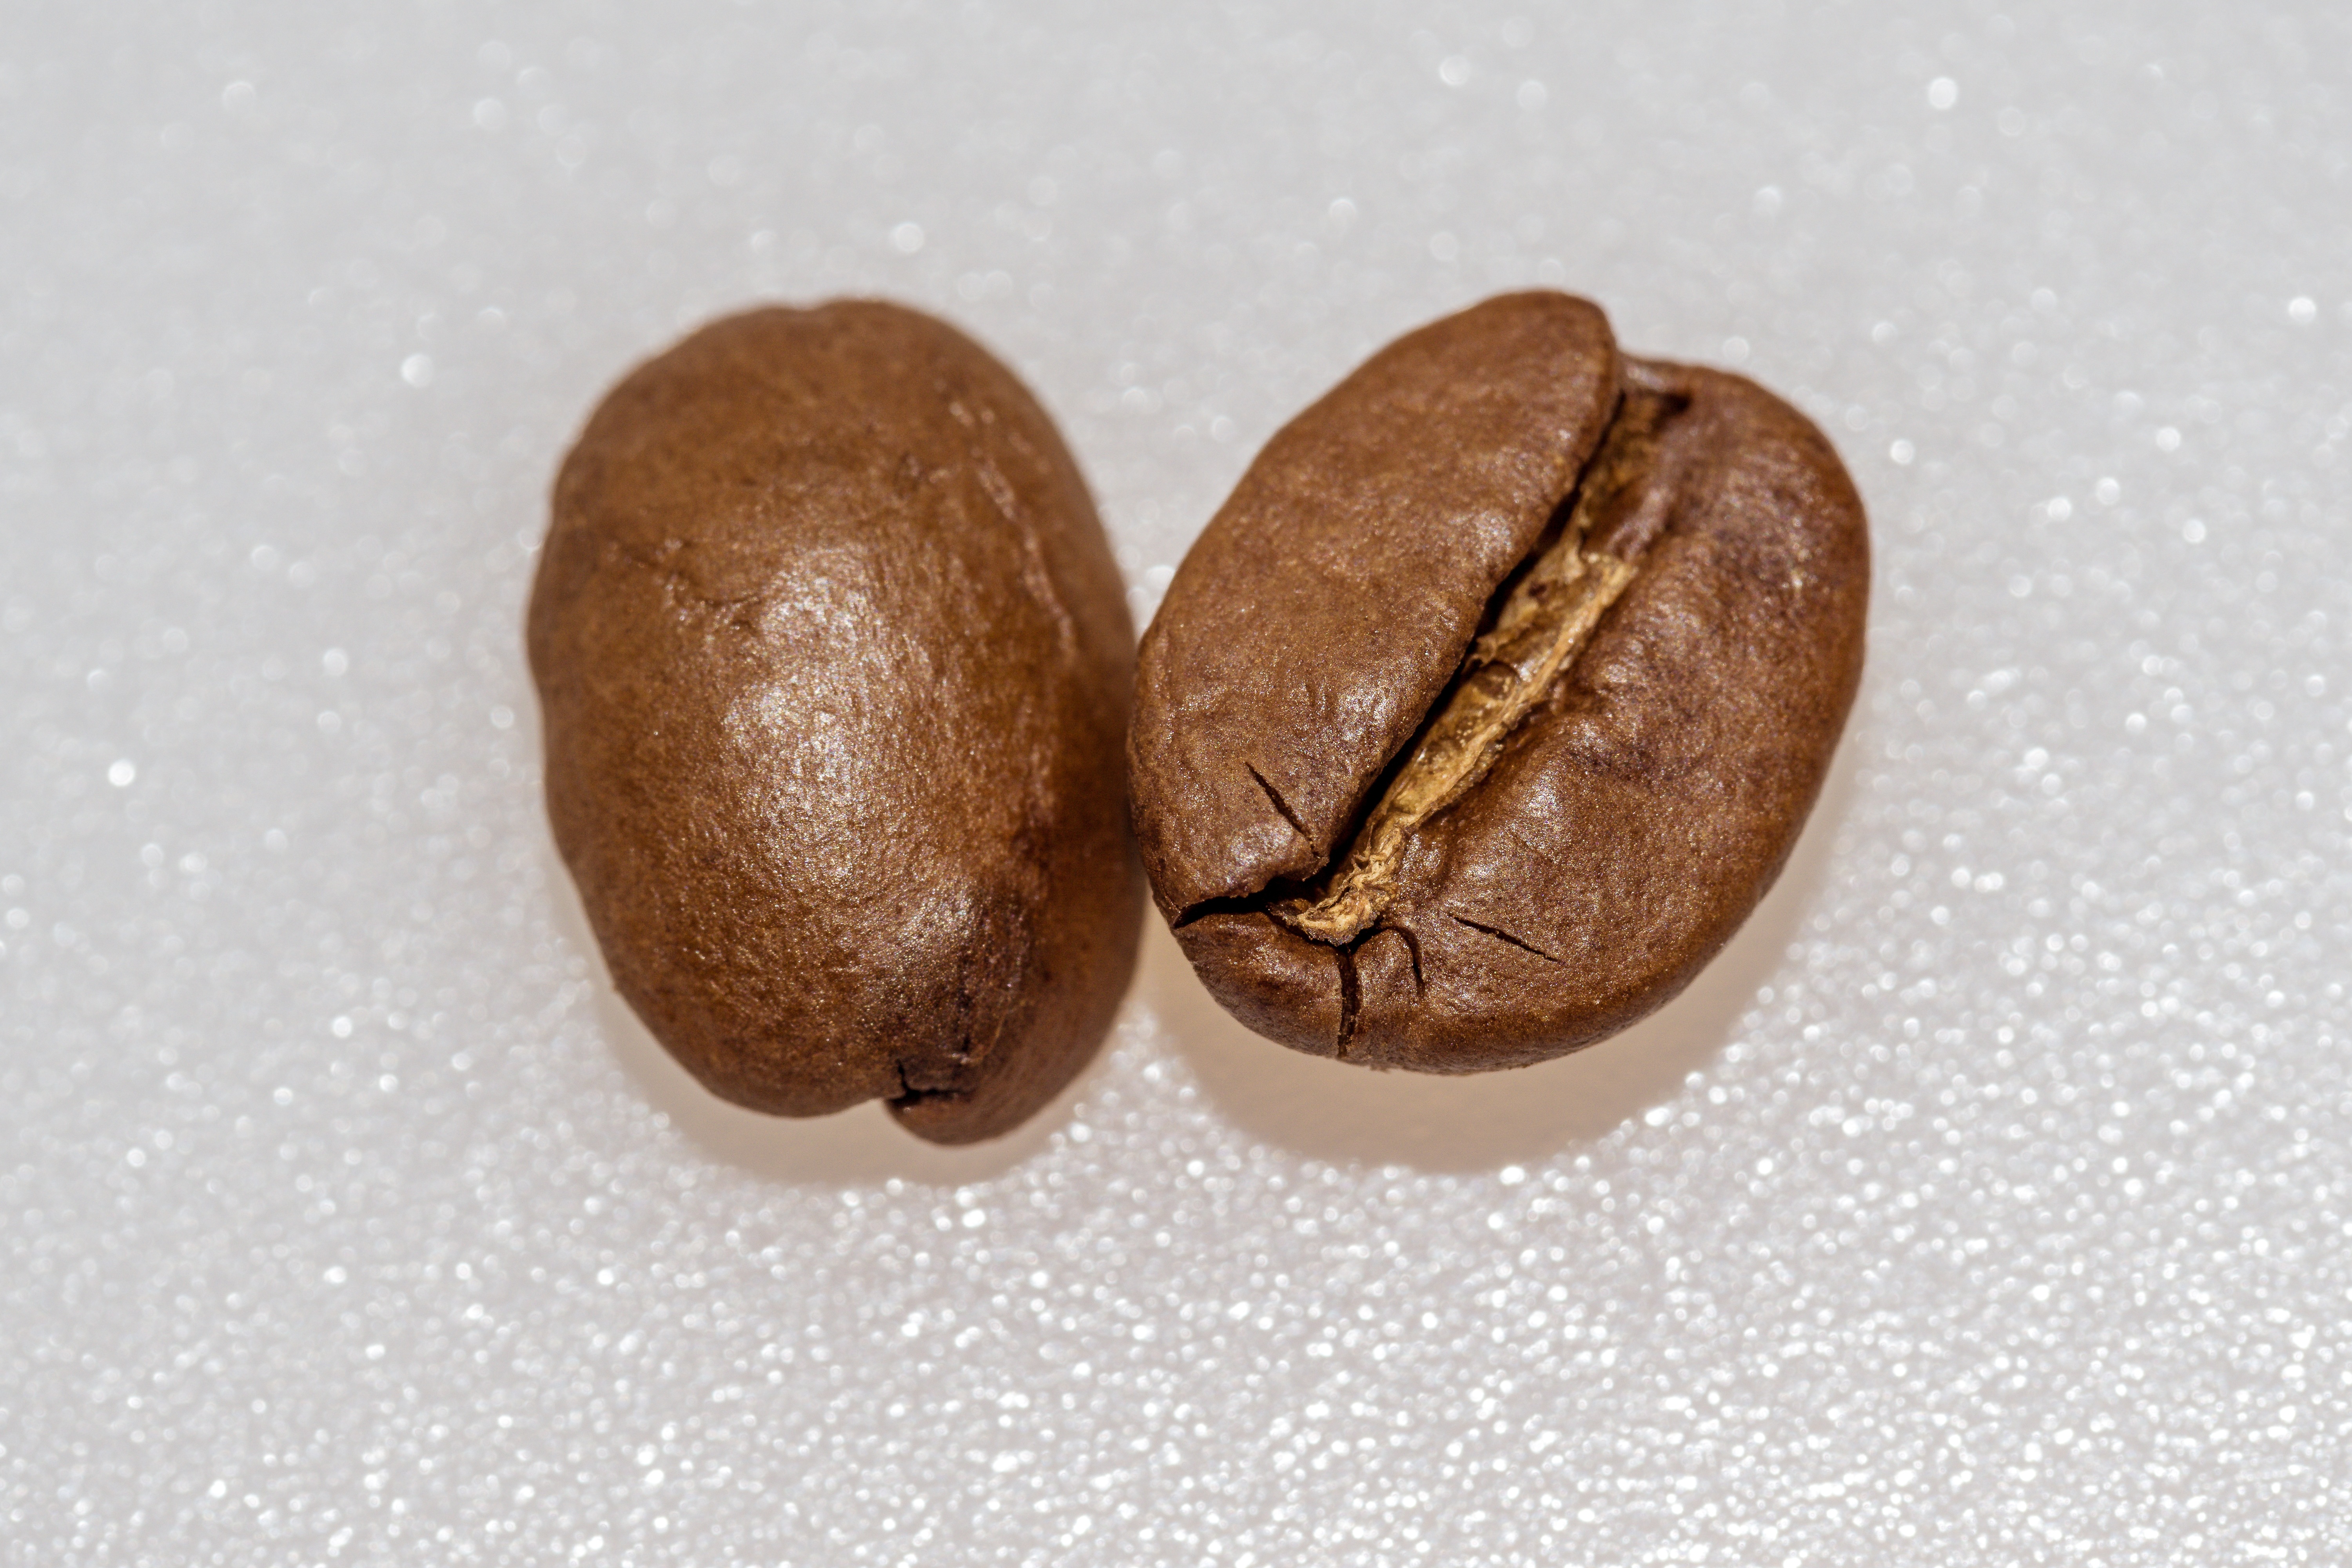
cafe, coffee, coffee bean, food, produce, macro, chocolate, dessert, caffeine, aromatic, flavor, roasted, praline, chocolate truffle